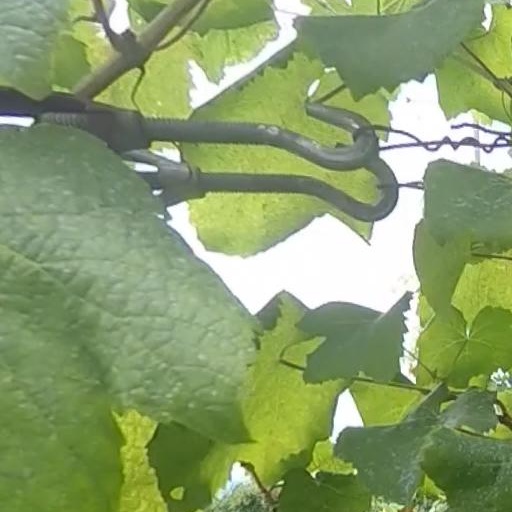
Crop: grape